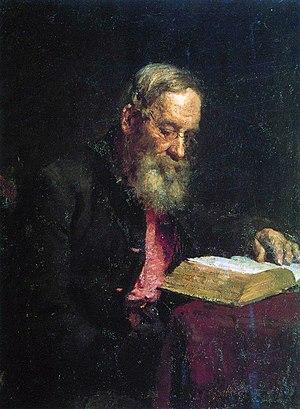
Ilia Iefimovitch Répine est un peintre russe né le 24 juillet 1844 et mort le 29 septembre 1930 à Kuokkala.